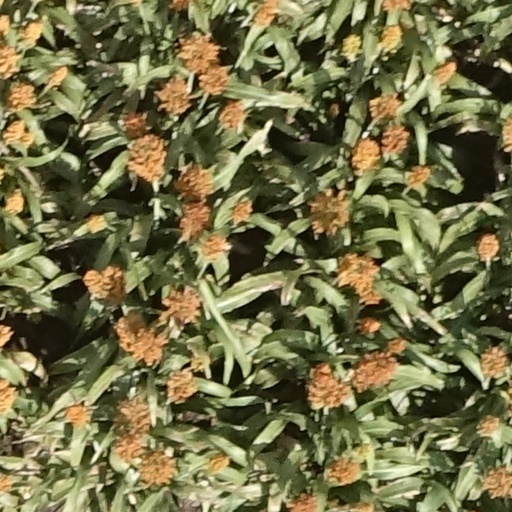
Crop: sorghum